Bømla Bridge

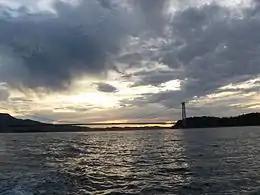
The bridge

The construction of the Bømla Bridge was undertaken as part of the same contract as the Stord Bridge, which was awarded in December 1998 to Triangle Contractors, a joint venture between NCC and HBG Steel Structures. Most of the work was carried out by NCC with HBG having responsibility for the steel parts of the deck and the cables. HBG had previously built the steel for the Osterøy Bridge, which opened in 1997. The responsibility for the cables was given to Brown Beach Associates and Hordaland Mekaniske Verksted (HMV). Construction started on 25 March 1999. After the pylons were completed on 20 December 1999, two catwalks were erected between them, with the constructors choosing two continuous catwalks instead of three separate pairs. Extra stability to the catwalks was achieved by building connections between the two.